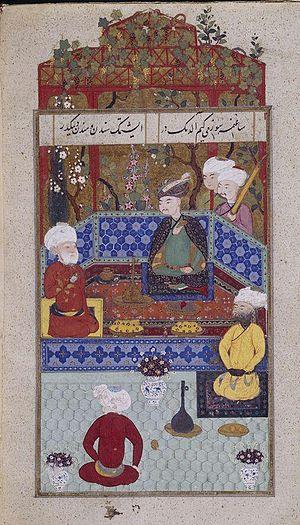
Cette liste présente les dirigeants de la Perse et de l'Iran.